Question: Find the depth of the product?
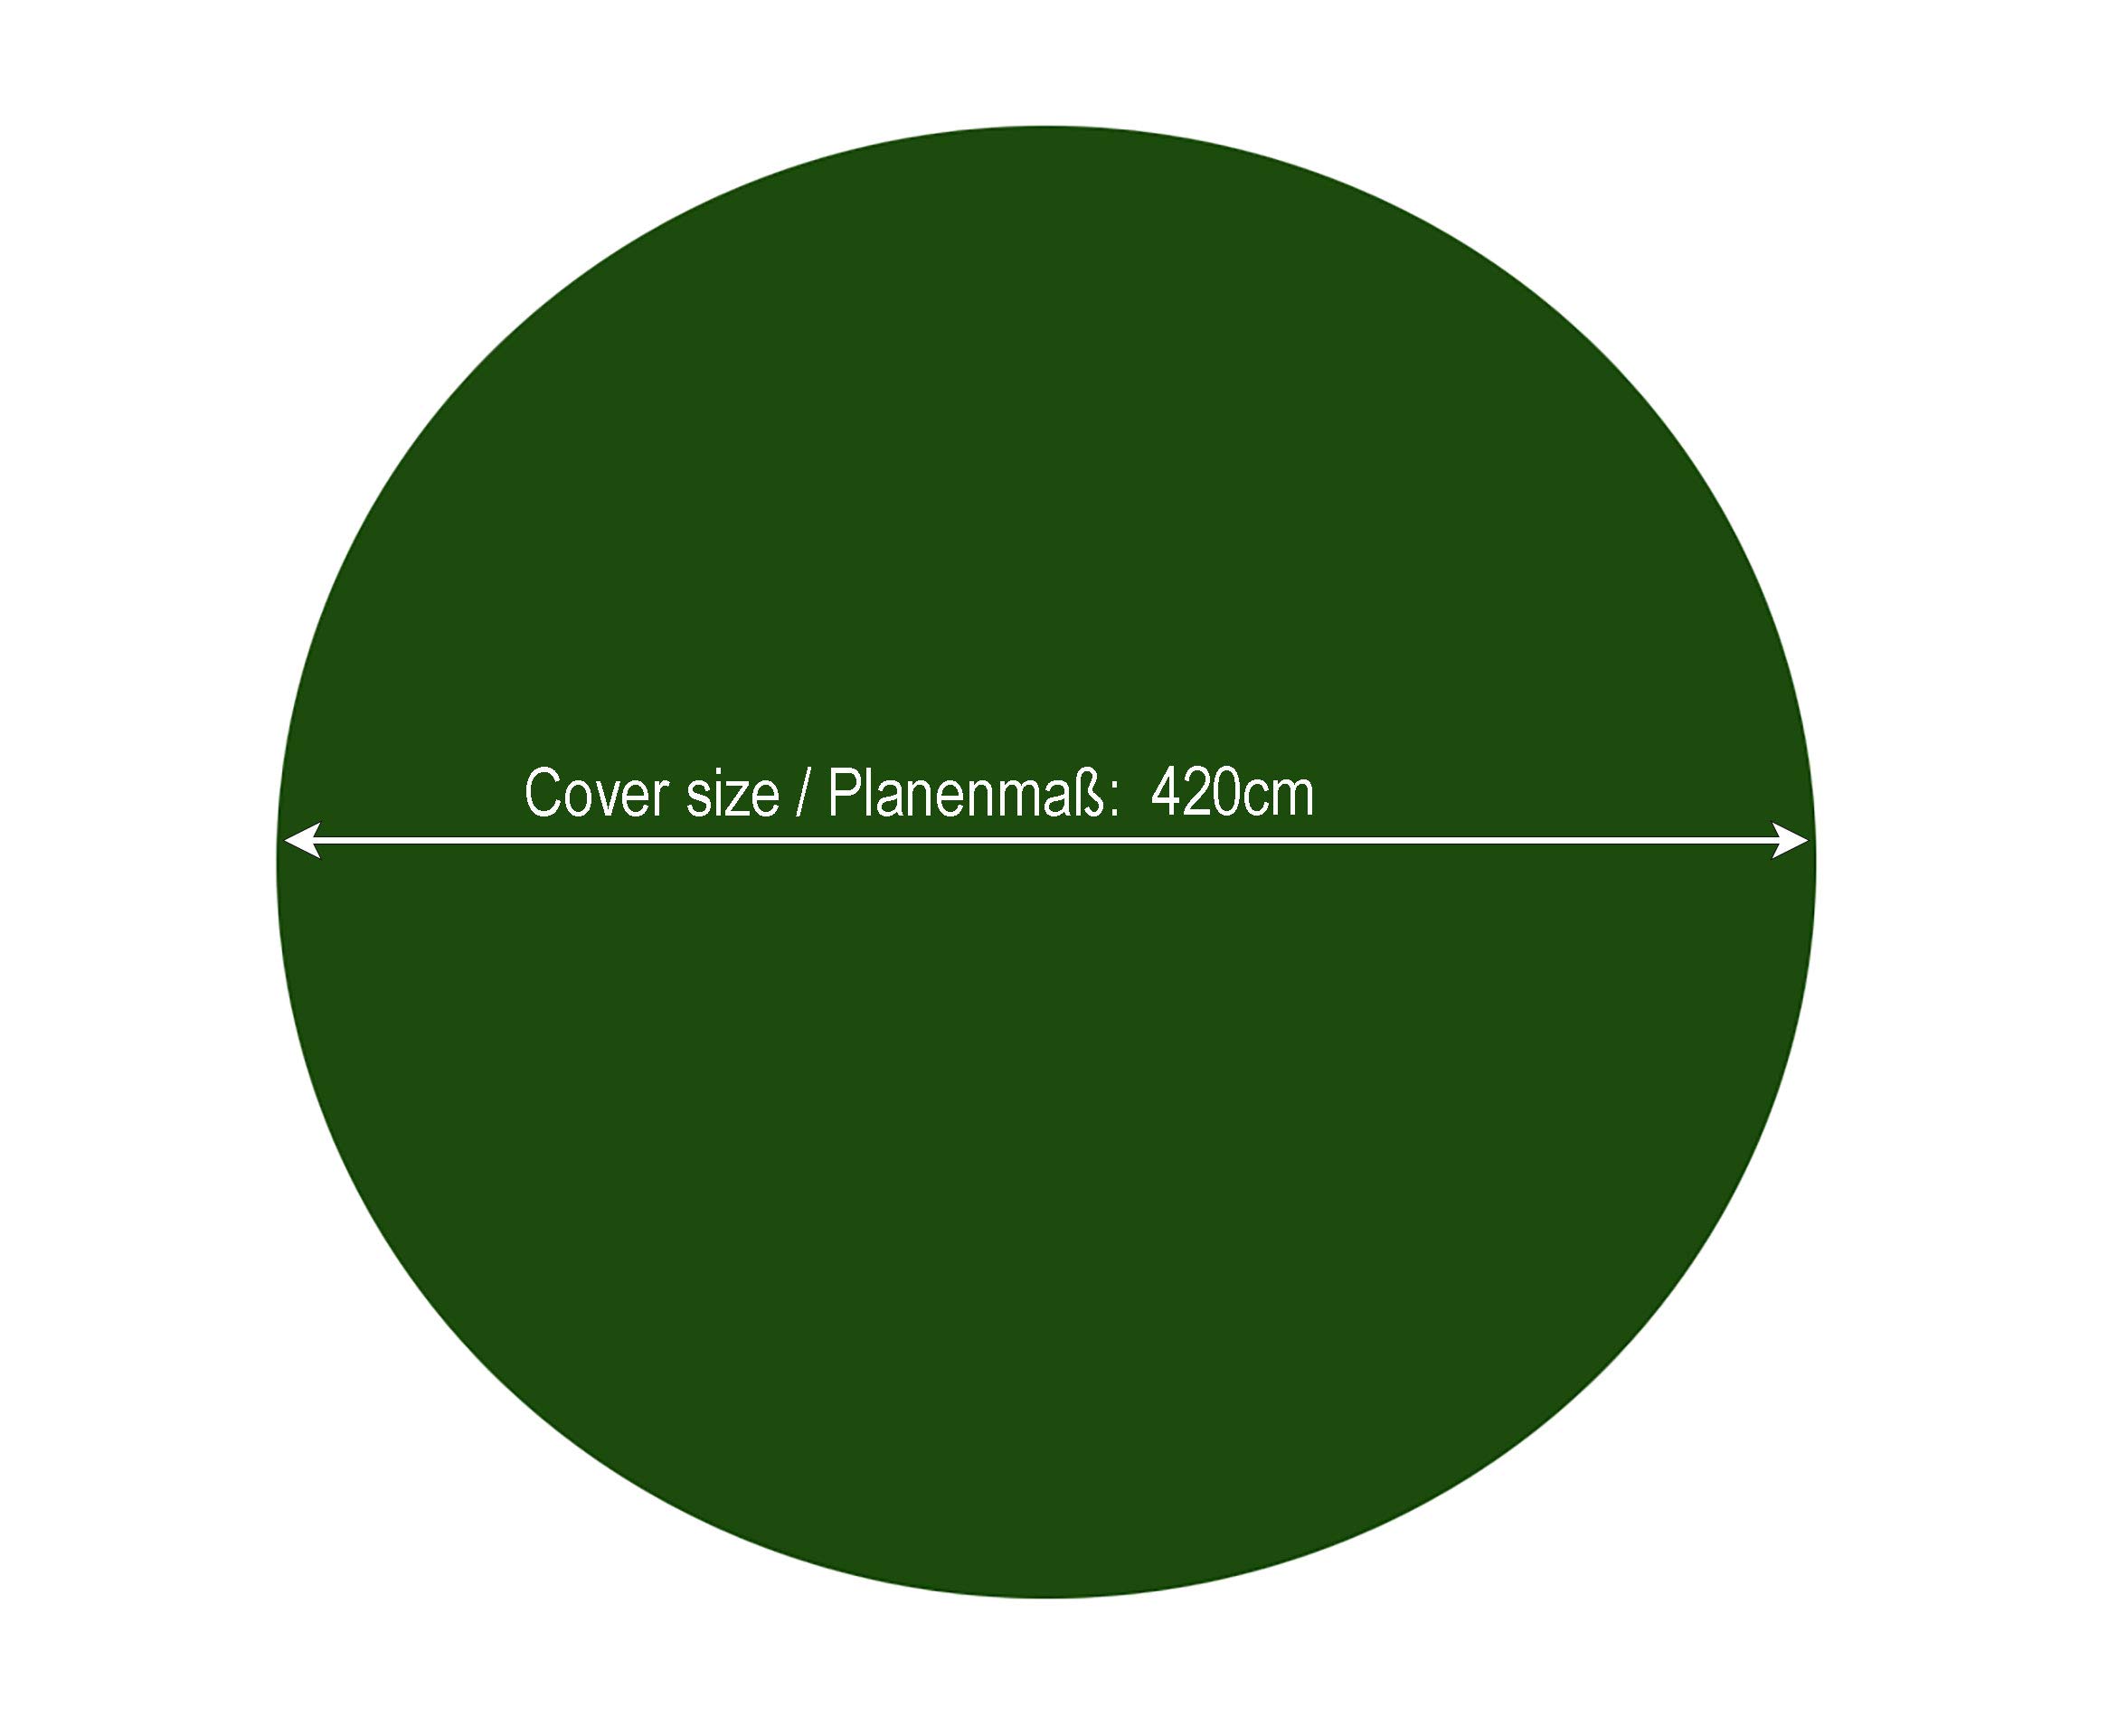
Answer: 420.0 centimetre